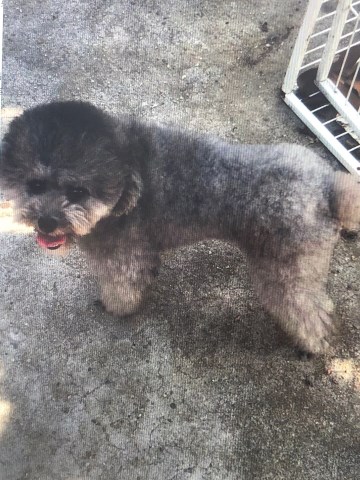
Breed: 2925-n000114-toy_poodle